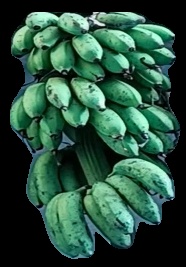
Variety: rasbale
Grade: grade2